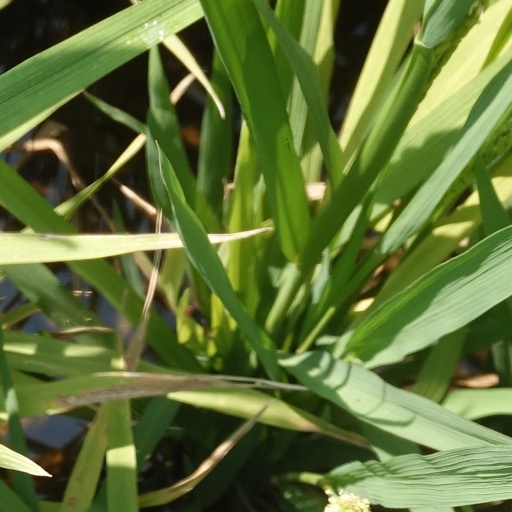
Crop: rice